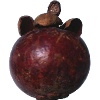
Label: Mangostan 1